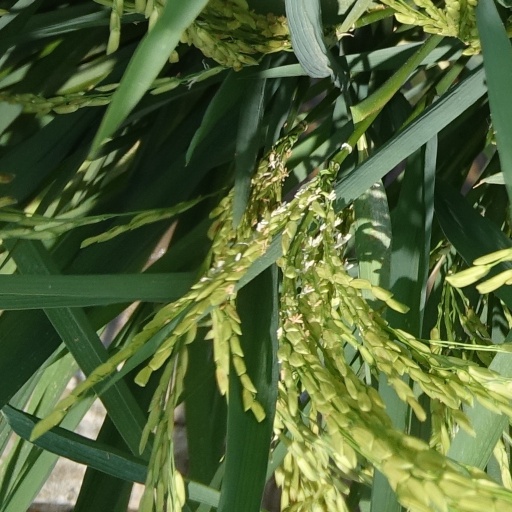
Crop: rice